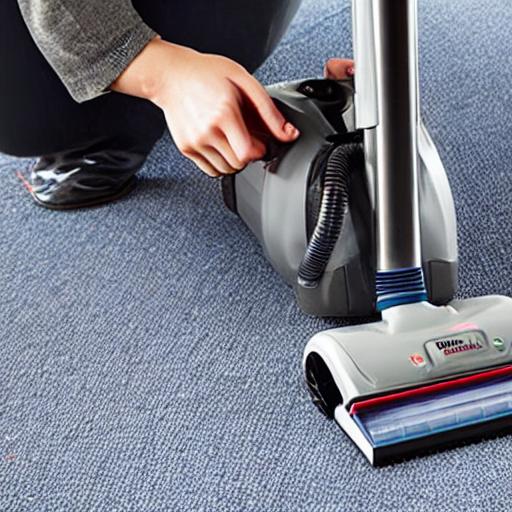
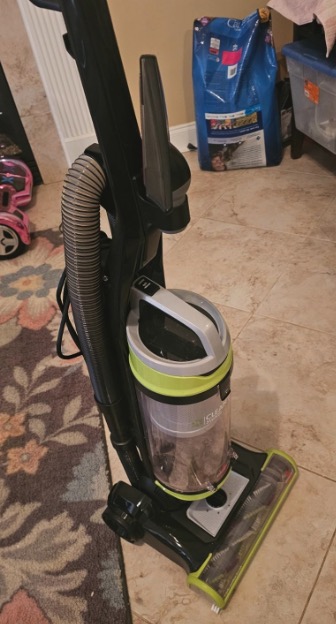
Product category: items_vacuum
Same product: no